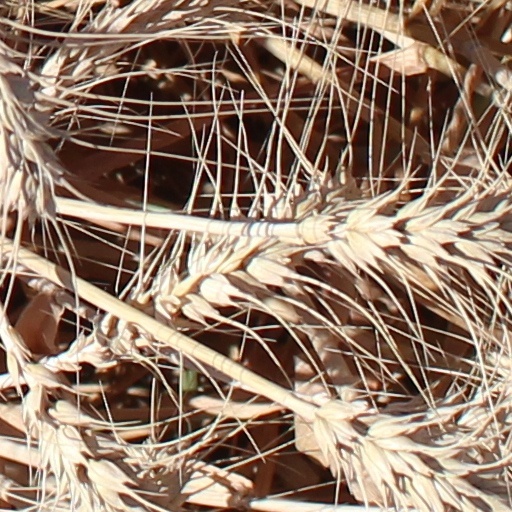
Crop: wheat